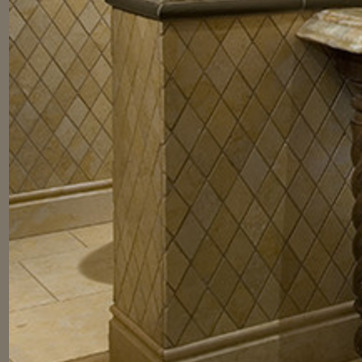
Material: tile